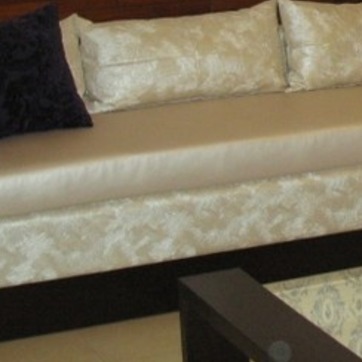
Material: leather